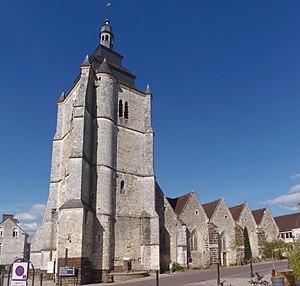
Bretoncelles (Normandie, France). L'église Saint-Pierre.
Bretoncelles est une commune française, située dans le département de l'Orne en région Normandie, peuplée de 1 487 habitants. Elle fait partie du parc naturel régional du Perche et de la communauté de communes Cœur du Perche.